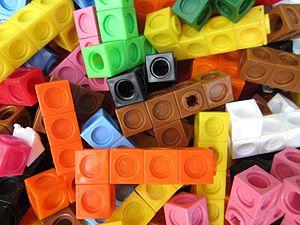
Dans l'enseignement des mathématiques, un matériel de manipulation est un objet permettant à l'apprenant de percevoir certains concepts mathématiques, en le manipulant.